Short Singapore

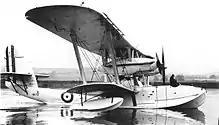
Short Singapore I prototype (N179) in its final form, with Rolls-Royce H.10 Buzzard engines and Handley Page auto-slots on the upper wings.

The first prototype of the Short Singapore, also known as the Short S.5 (military designation Singapore I), was a metal hull version of the wooden-hulled Short Cromarty. The biplane design included a single fin and rudder, and was originally powered by two Rolls-Royce Condor IIIA engines. Its maiden flight was made from Rochester on 17 August 1926, piloted by Short's Chief Test Pilot John Lankester Parker. The type did not enter production, but was used by Sir Alan Cobham for a survey flight around Africa. Registered "G-EBUP", it left Rochester on 17 November 1927 and arrived at the Cape on 30 March 1928, returning to Rochester on 4 June 1928. It was displayed at the Olympia in July 1929.